2010 Football League Championship play-off final

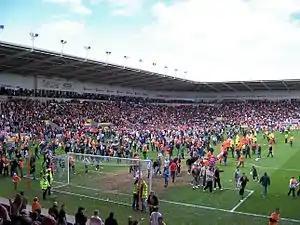
Blackpool fans celebrate at Bloomfield Road after their final league match of the campaign having reached the play-offs

Cardiff City finished fourth in the Championship, three points behind Nottingham Forest and level on points with Leicester City in fifth, to reach the Championship play-offs for the first time. The first leg at the Walkers Stadium was decided by a single goal from Cardiff's Peter Whittingham, who scored from a free kick in the 78th minute. Despite intense pressure in the final 10 minutes, Cardiff held out to claim victory.